Describe the emotion expressed in this image:  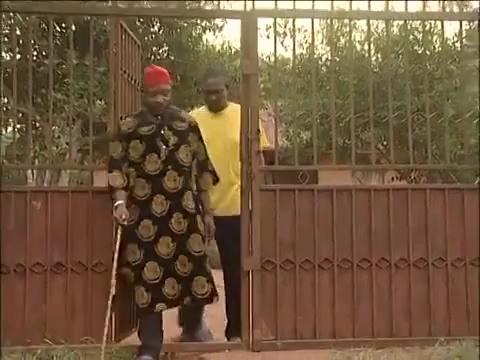
This person displays Fear, valence and arousal with high intensity.